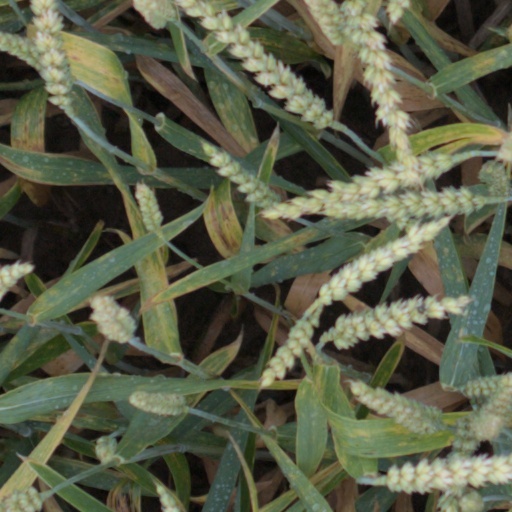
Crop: wheat